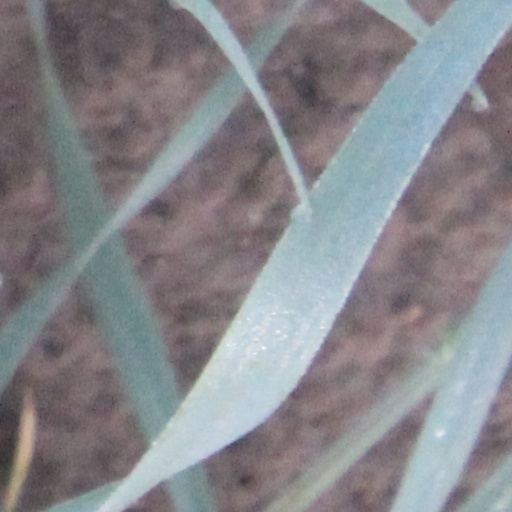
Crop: wheat